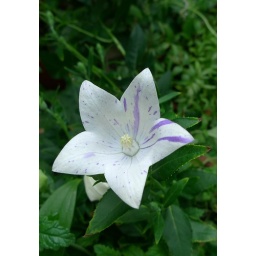
The petals are white with small amount flecks of blue violet called &amp;quot;SHIBORI&amp;quot; in Japanese.